Disco Singh

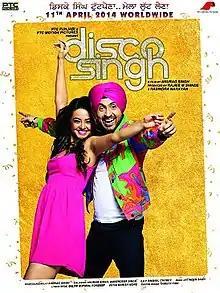
Film poster

Disco Singh is a 2014 Punjabi comedy film directed by Anurag Singh and starring Diljit Dosanjh and Surveen Chawla. This is the third collaboration between Singh and Dosanjh after the blockbusters "Jatt and Juliet" (2012) and "Jatt & Juliet 2" (2013). The shooting of "Disco Singh" began on 19 November 2013 in New Delhi apparently. The film released on 11 April 2014 to excellent box office collections all over Punjab. Despite receiving disastrous reviews from critics, it performed exceptionally well at the box office, breaking several records.